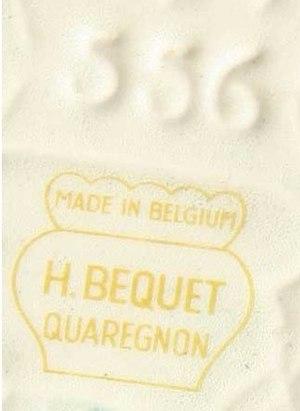
Cachet céramique bequet à quaregnon, Belgique
Hubert Bequet fut un industriel et céramiste belge.